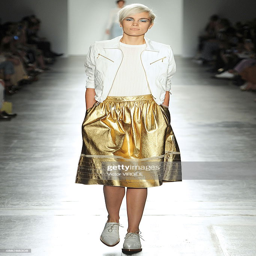
a model walks the runway at the summer fashion show during fashion week .